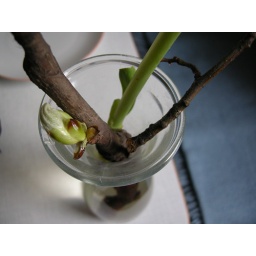
blossom inside. sunday morning breakfast in the kitchen and signs of spring in the vase. / 090322 / (14/365)